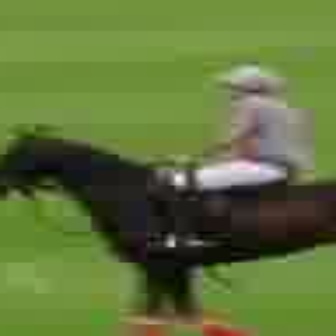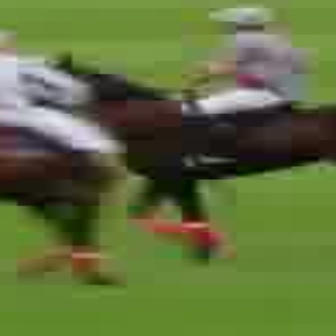
  Please identify the target specified by the bounding box [132,65,318,250] in the first image and locate it in the second image. Return the coordinates in [x_min,y_min,x_max,y_max] format.
Answer: [141,3,305,168]